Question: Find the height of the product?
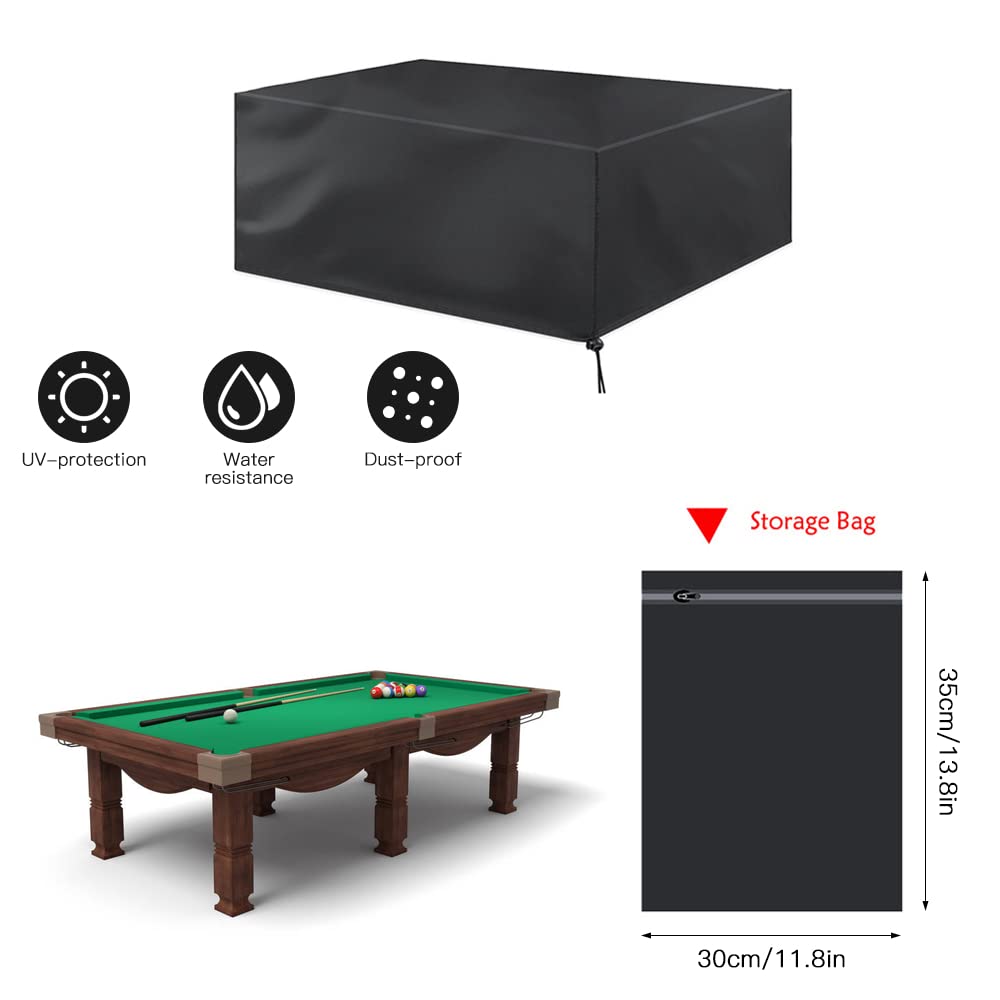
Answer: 35.0 centimetre